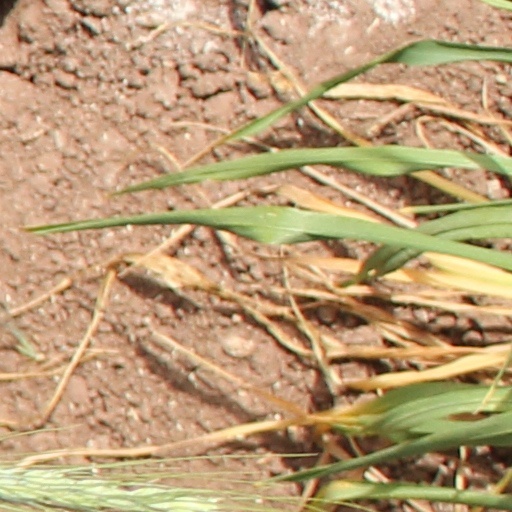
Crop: wheat